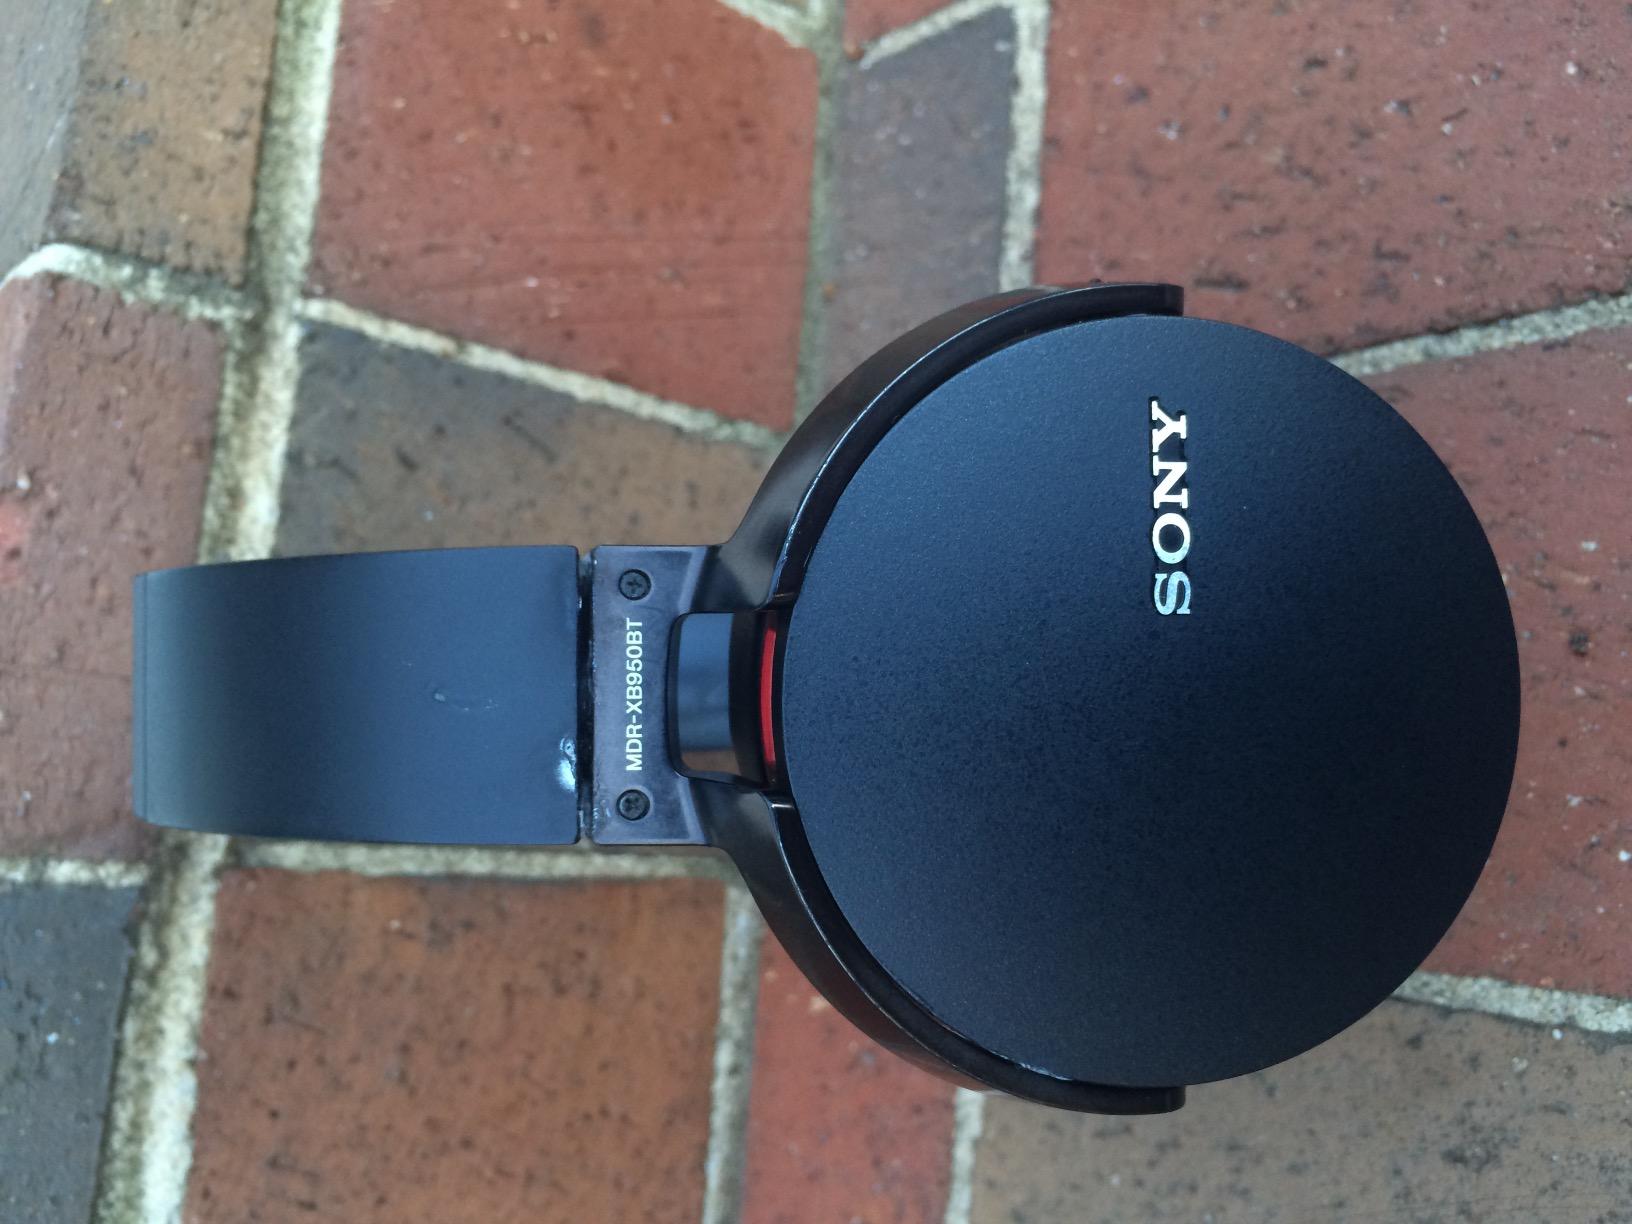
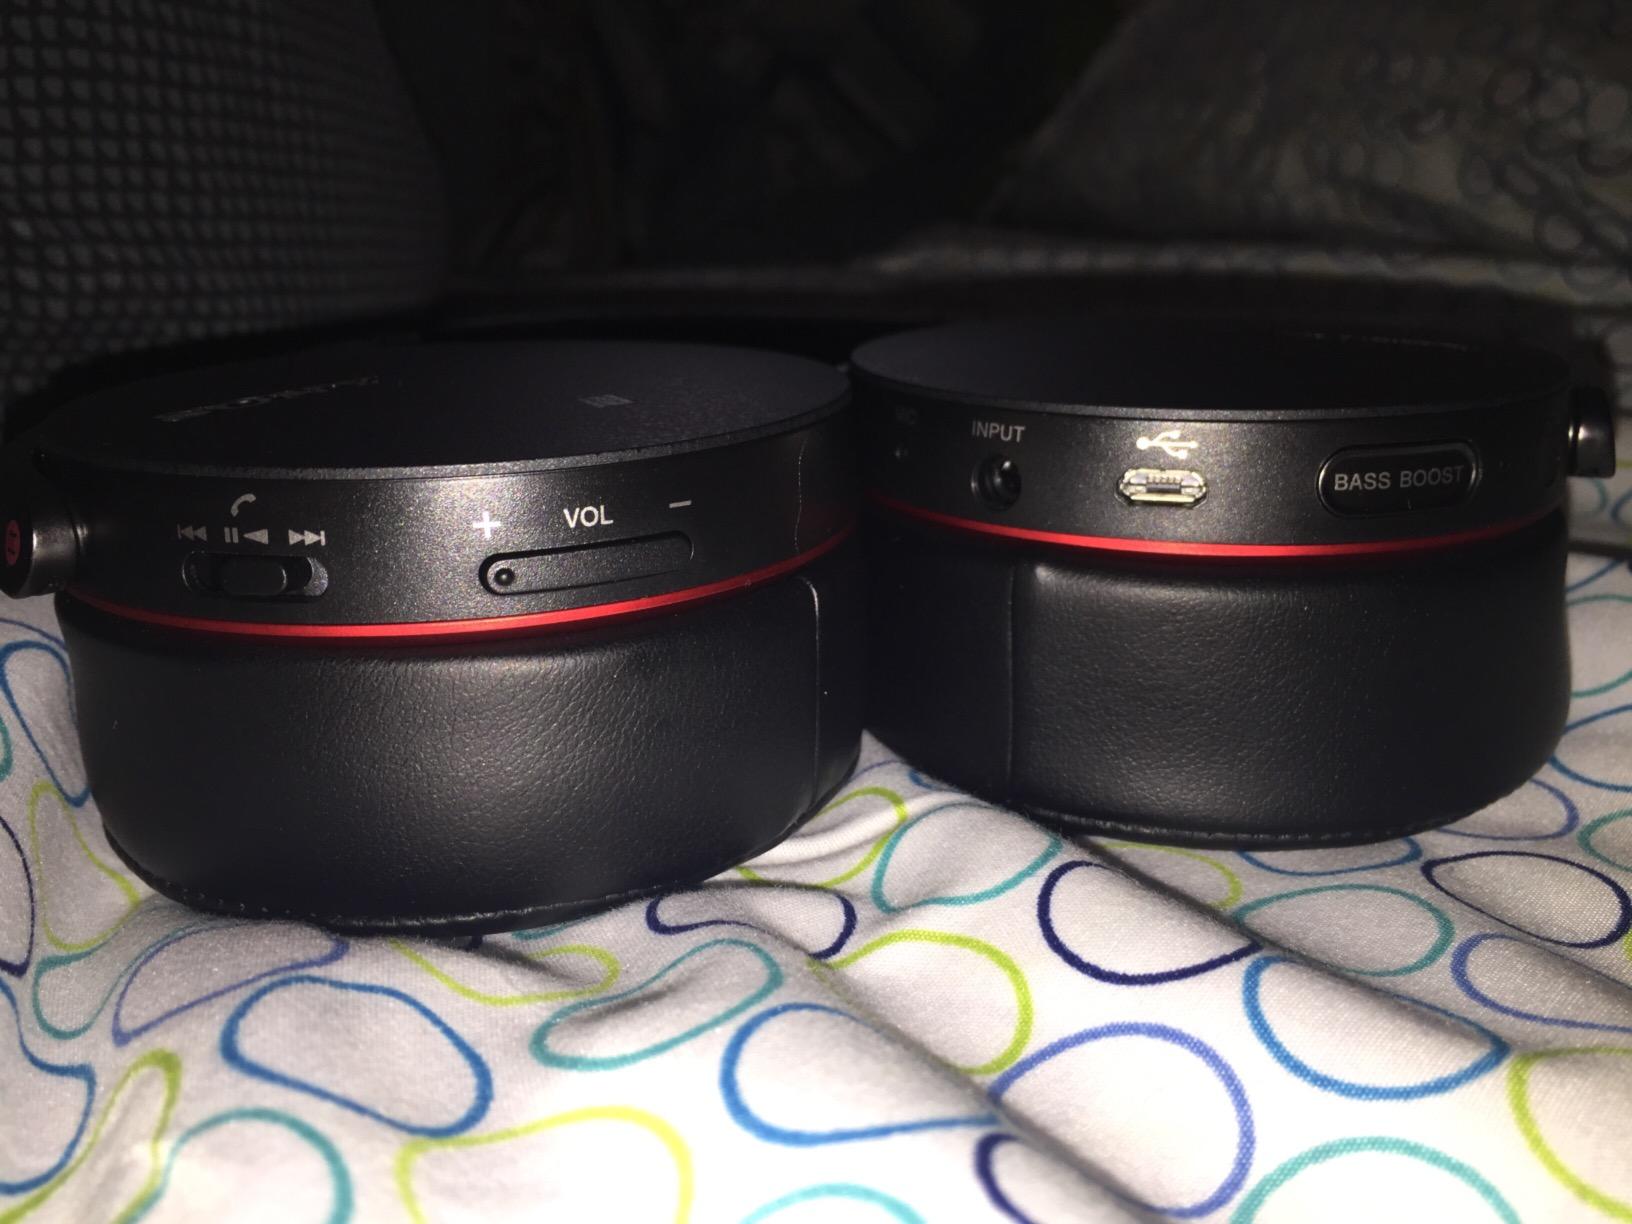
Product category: headphones
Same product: yes